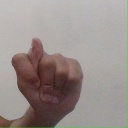
अक्षर: ट